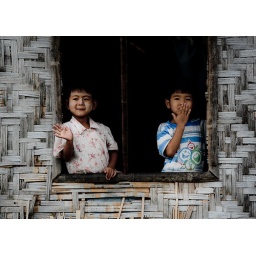
children living in houses on stilits in inle lake wave and blow kisses to the passing tourist boats.